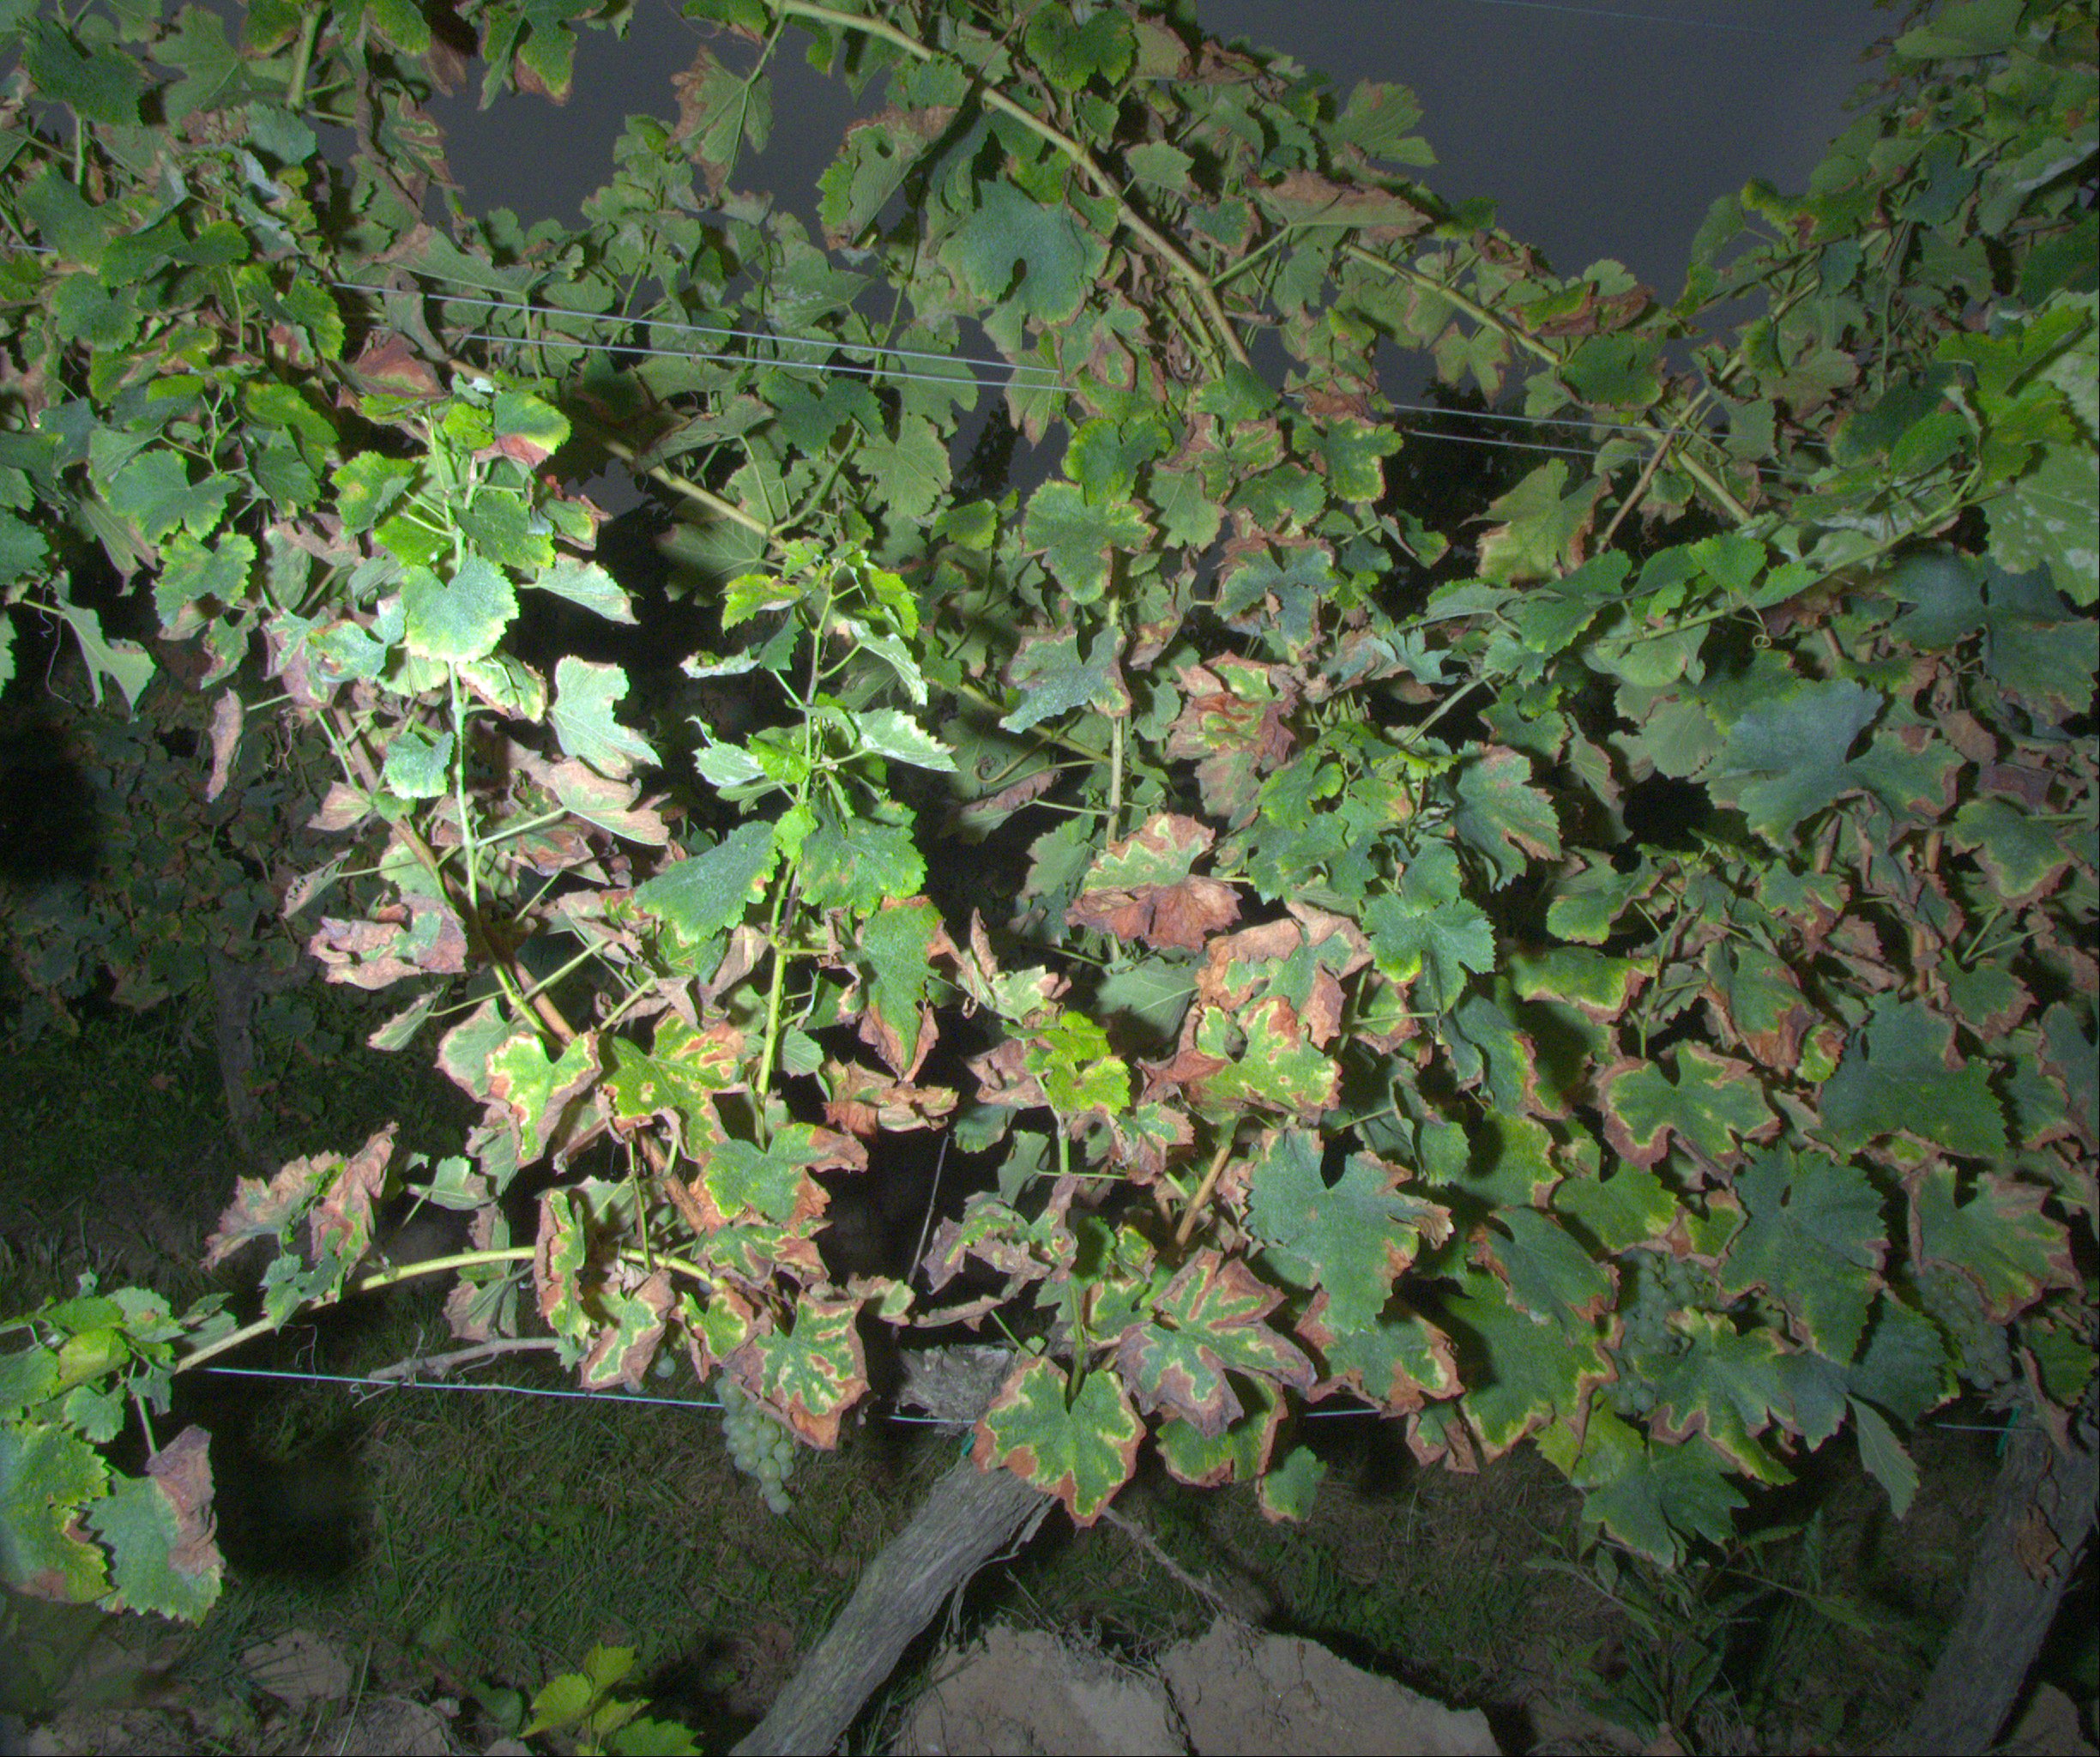
Grape variety: sauvignon-blanc
Disease: esca